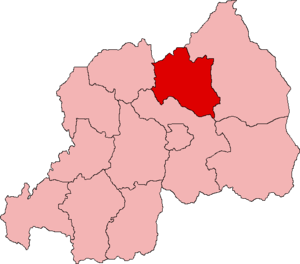
La province de Byumba était, de 2002 à 2006, la dénomination de l'une des 12 provinces du Rwanda. Byumba en était la « capitale ».